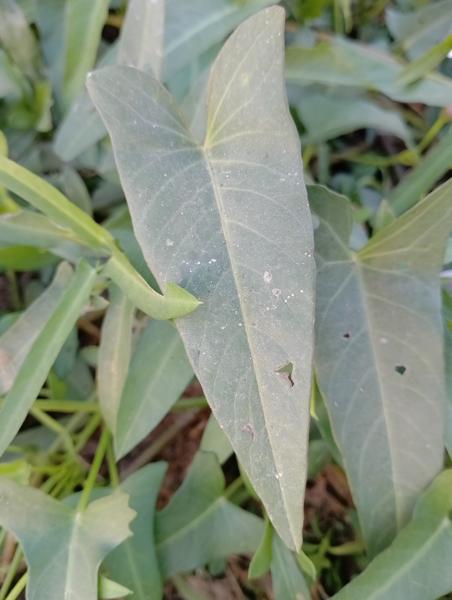
Weed species: Ipomoea aquatic